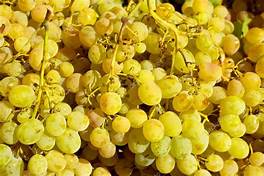
Label: Grapes